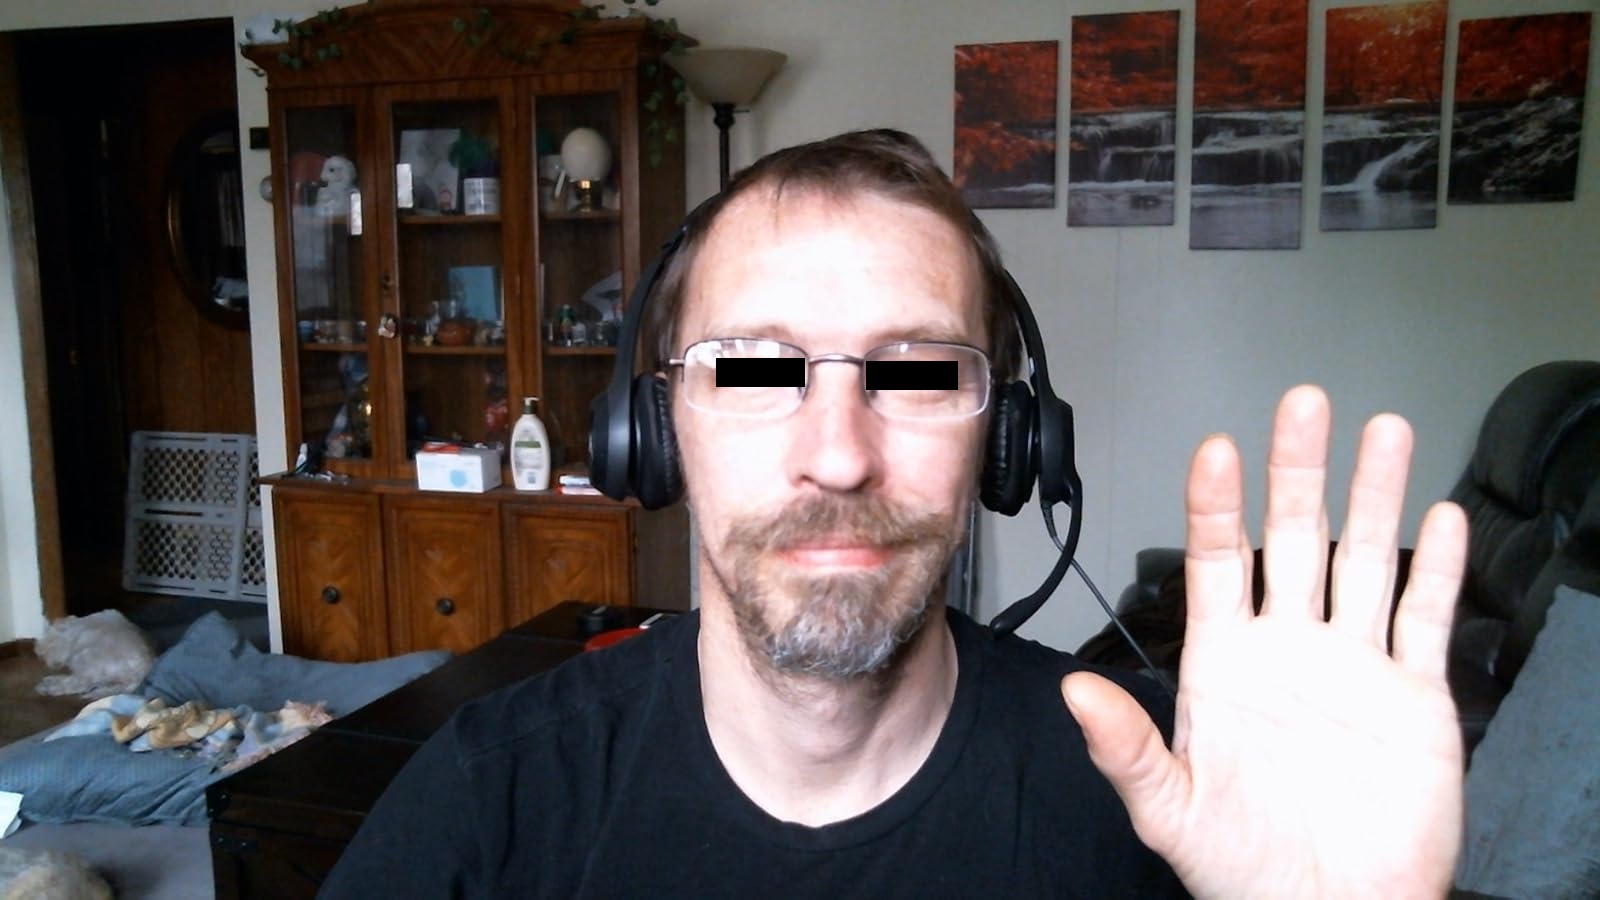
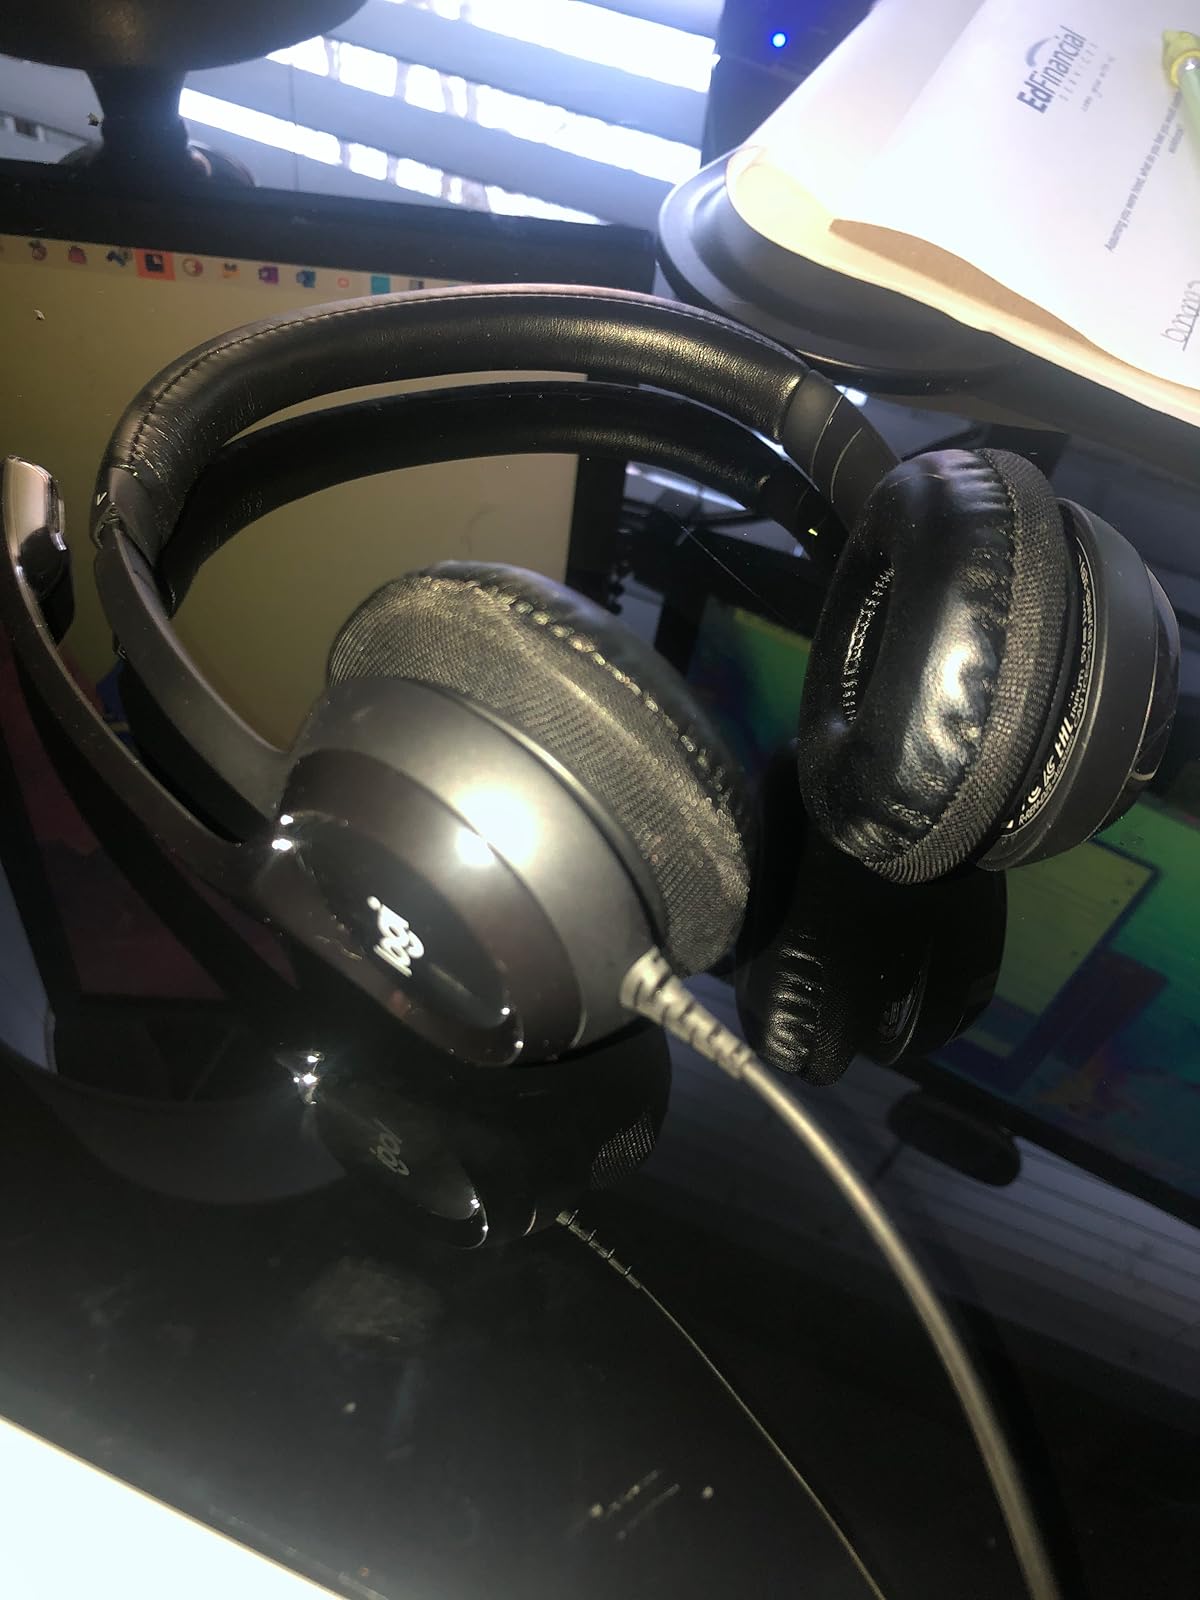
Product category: headphones
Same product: yes